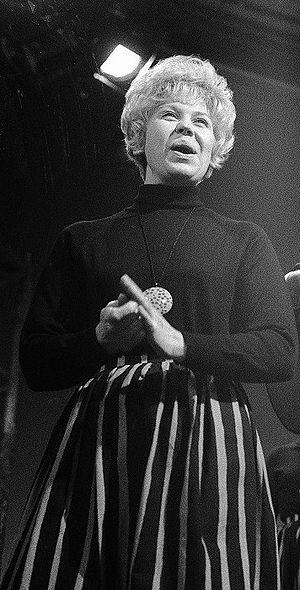
Brita Koivunen, née le 31 août 1931 à Helsinki et morte le 12 avril 2014 à Helsinki, est une chanteuse de Schlager finlandaise.